Rugby union gameplay

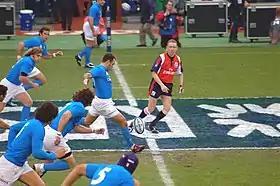
Italy kicks off against Scotland in the Six Nations Championship. Note the Italian players are behind their kicker.

Play is started at the beginning of each half by a kick-off. One side—determined following the toss of a coin—takes a drop kick from the middle of the halfway line to start the half. The ball must travel at least 10 m into the opposition half. None of the kicking team's players are allowed in front of the player taking the kick until after that player's foot has touched the ball. The kicking side frequently kicks the ball high and for it to go just over 10 m, which is marked by a dashed line across the pitch. This tactic gives their players time to chase the lobbed ball and hope to catch it before the opposition does. Alternatively the kick may be a long kick deep into opposition territory, sacrificing the chance to regain possession for territorial gain. A restart kick that does not cross the 10 m line can either be played by the receiving team, but not by the kicking team, or a midfield scrum is awarded to the receiving team. A restart kick that crosses the side lines without being touched awards the receiving team either a midfield scrum or a line out on the halfway line, receiving team option.